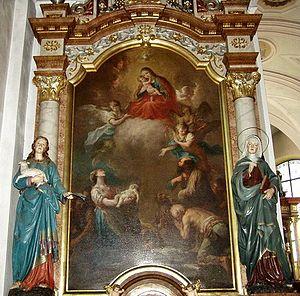
Martin Johann Schmidt, né le 25 septembre 1718 à Grafenwörth et mort le 28 juin 1801 à Stein-sur-Danube, est un peintre autrichien du rococo tardif.